Corsica

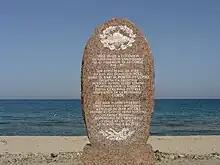
Monument to the 50th anniversary of the liberation of Corsica during World War II in Solaro (plaine orientale)

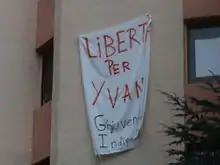
Banner at the Pasquale Paoli University erected by supporters of Corsican independence, calling for the release of Yvan Colonna

Despite being the birthplace of the Emperor, the island was slightly neglected by Napoleon's government. In 1814, near the end of the Napoleonic Wars, Corsica was briefly occupied again by British troops. The Treaty of Bastia gave the British crown sovereignty over the island, but it was later repudiated by Lord Castlereagh who insisted that the island should be returned to a restored French monarchy.